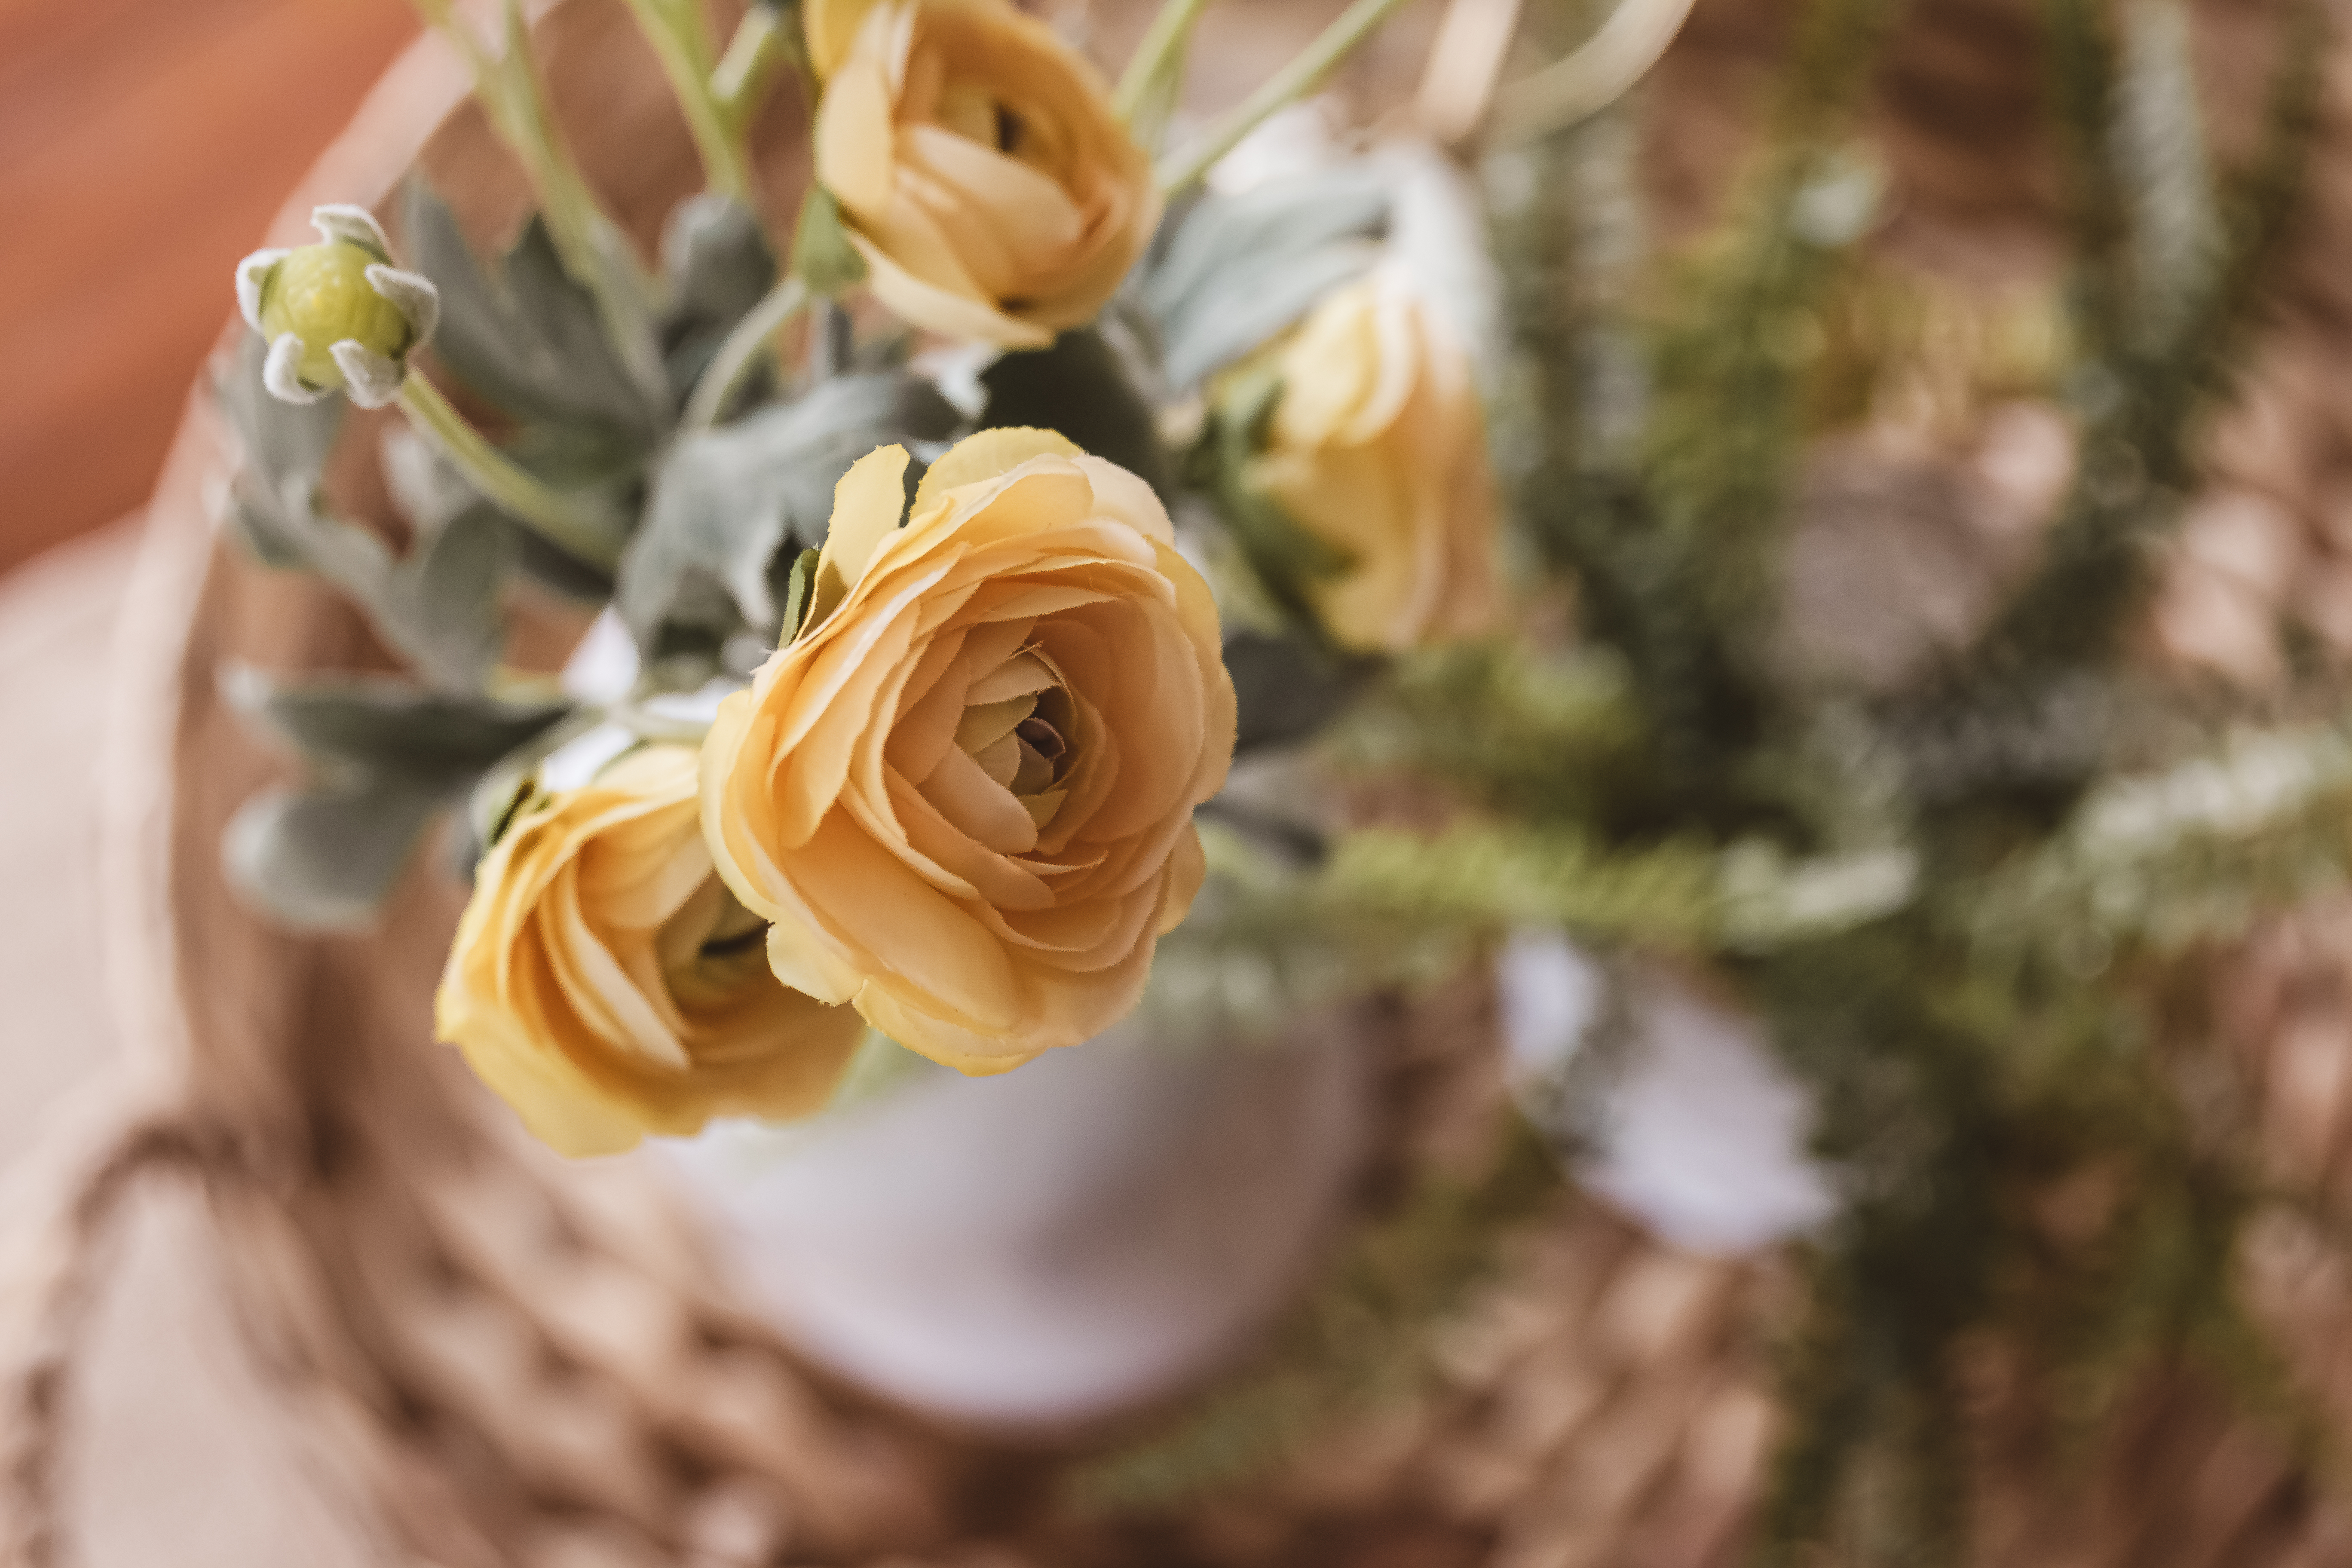
flower, plant, petal, window, dress, Hybrid tea rose, rose, wedding ceremony supply, flower arranging, bouquet, garden roses, rosa centifolia, rose family, artificial flower, rose order, flowering plant, cut flowers, floribunda, peach, event, floral design, floristry, centrepiece, still life photography, plant stem, grass, still life, ceremony, artwork